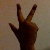
The image shows a hand gesture representing the number 3 in Indian Sign Language.